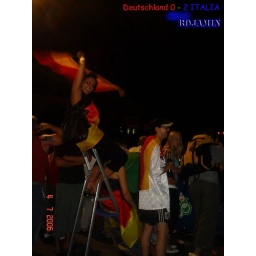
on a bridge over Main river